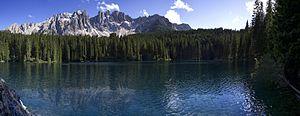
Le 26 juin 2009, une partie des Dolomites a été reconnue par l'UNESCO comme site du patrimoine mondial. Les vingt-et-un membres du Comité du patrimoine mondial ont décidé à l’unanimité d’inclure neuf sites des Dolomites dans la liste des patrimoines naturels. Cependant, certains de ces sites se trouvent à l'extérieur des limites du massif défini par la subdivision orographique internationale unifiée du système alpin et l'Alpenvereinseinteilung der Ostalpen.
Le lac de Carezza est un petit lac alpin situé dans le haut val d'Ega à 1 534 m d'altitude, dans la commune de Nova Levante, à environ 25 km de Bolzano dans le Tyrol du Sud. Il est situé au milieu d'une épaisse forêt de sapins et sous les pentes du groupe du Latemar, qui se reflète dans ses eaux cristallines.